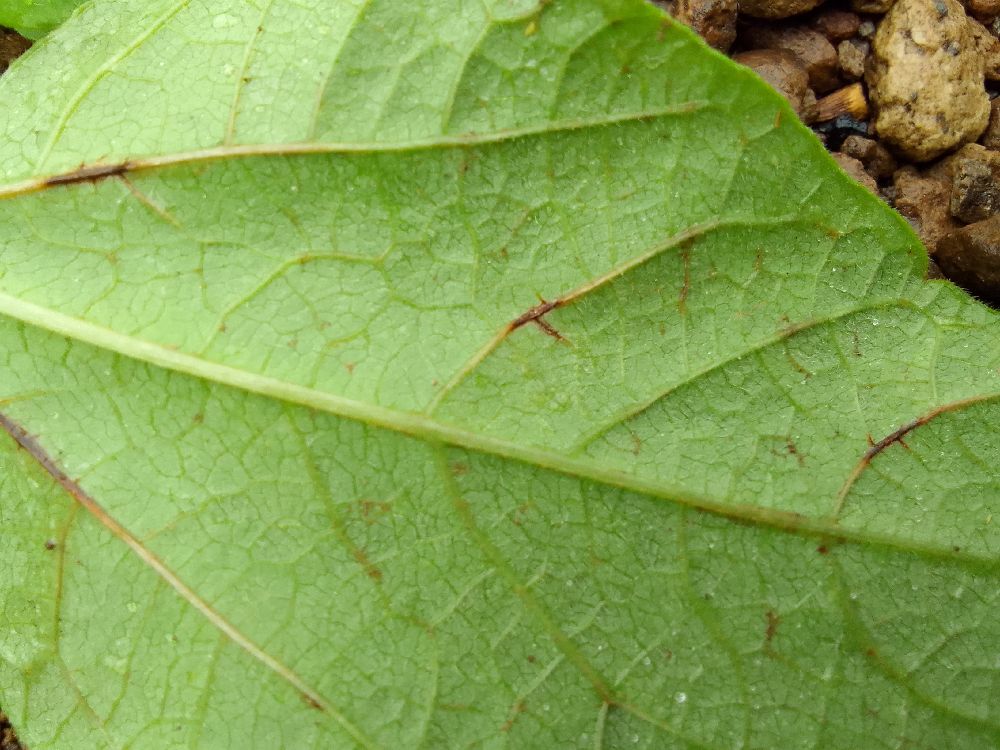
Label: anthracnose